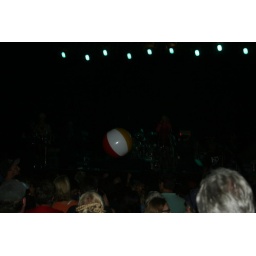
more beach ball exercise. These balls were bounced around before, during and after the concert. Part of the atmosphere.